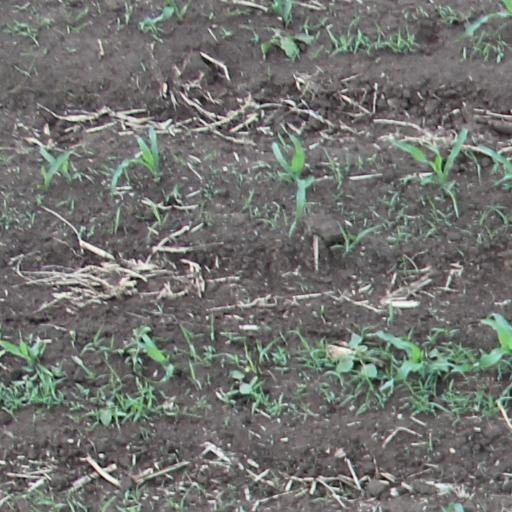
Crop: maize; corn